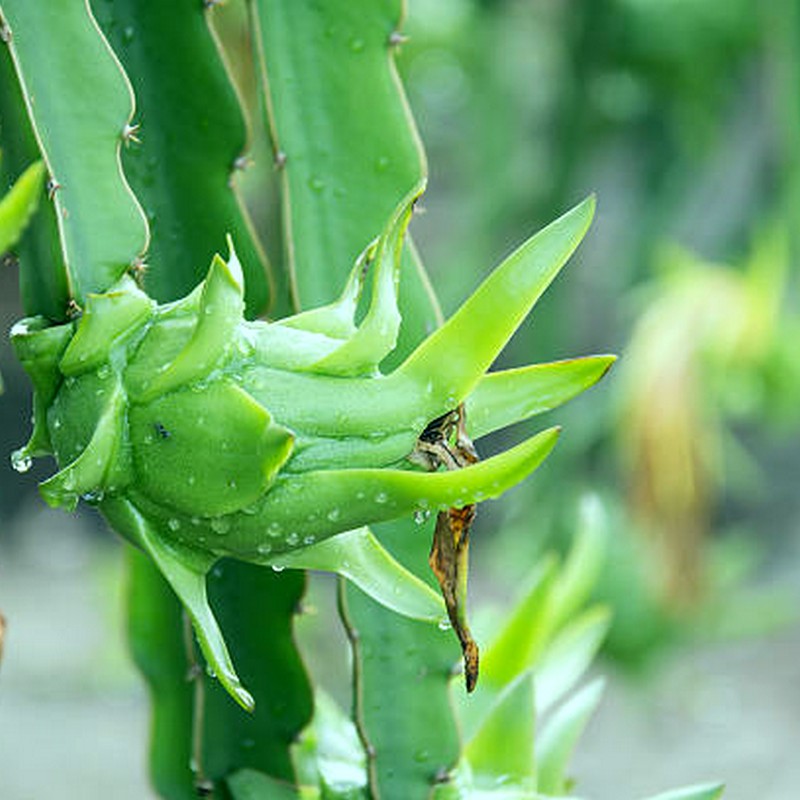
Label: Immature Dragon Fruit